National Cycle Route 7

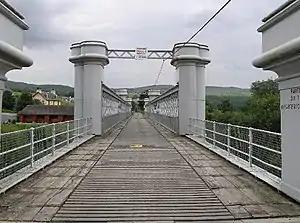
Former railway bridge at Logierait

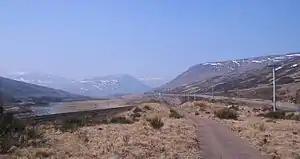
Cyclepath alongside A9 through Pass of Drumochter

This route follows the Sea to Sea (C2C) cycle route for much of its length before the C2C departs to Whitehaven and NCN7 continues to Carlisle.